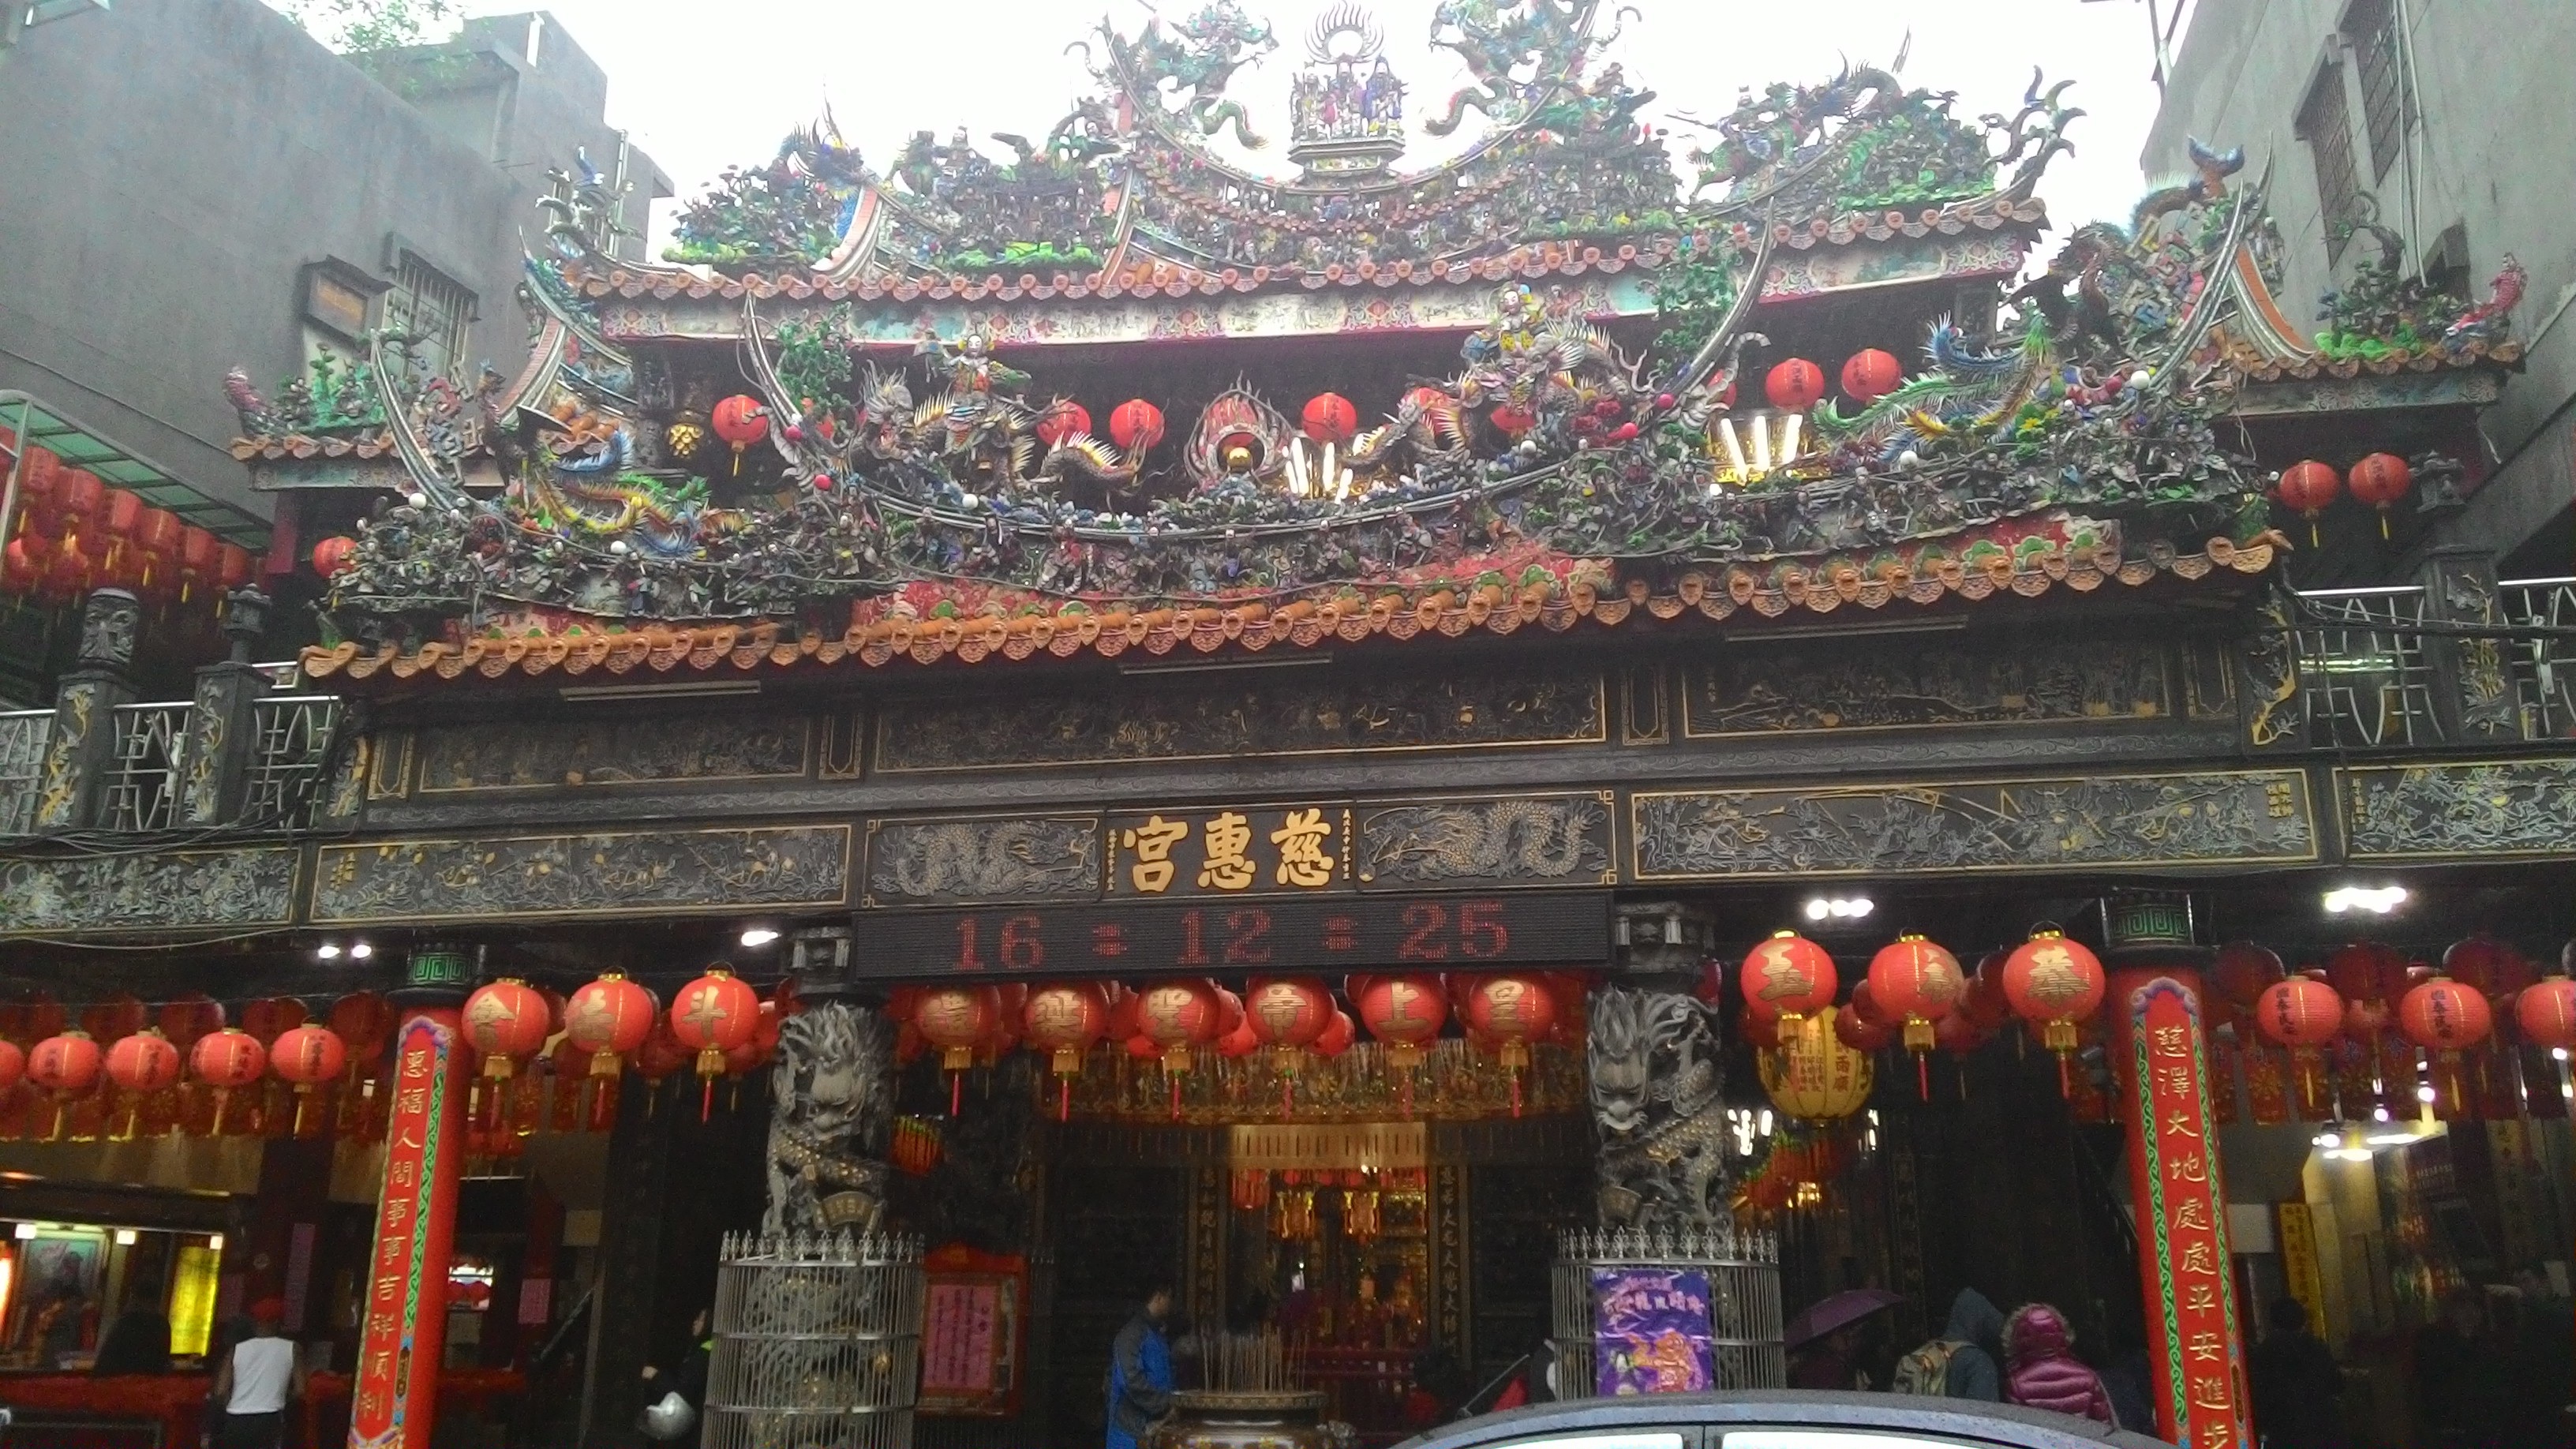
building, place of worship, temple, shrine, chinese architecture, hindu temple, shinto shrine